Siege of Leningrad

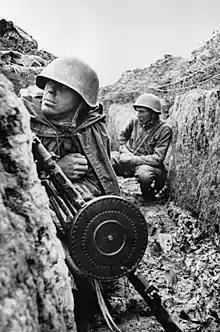
Two Soviet soldiers, one armed with a DP machine gun, in the trenches of the Leningrad Front on 1 September 1941

The 14th Army of the Soviet Red Army defended Murmansk and the 7th Army defended Ladoga Karelia; thus they did not participate in the initial stages of the siege. The 8th Army was initially part of the Northwestern Front and retreated through the Baltics. It was transferred to the Northern Front on 14 July when the Soviets evacuated Tallinn.